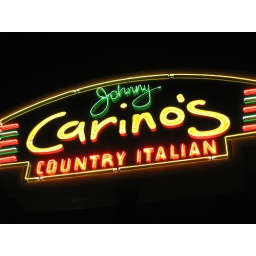
A neon sign in more than just red